William Scrogie

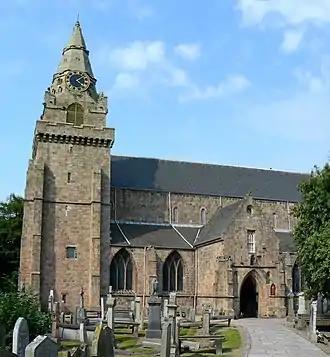
St Machar's Cathedral

He was born in Old Aberdeen the son of Rev Alexander Scrogie minister of St Machar's Cathedral and Rector of King's College, Aberdeen. His mother was Jean Ross. He was educated by his father at King's College, graduating MA in 1638.